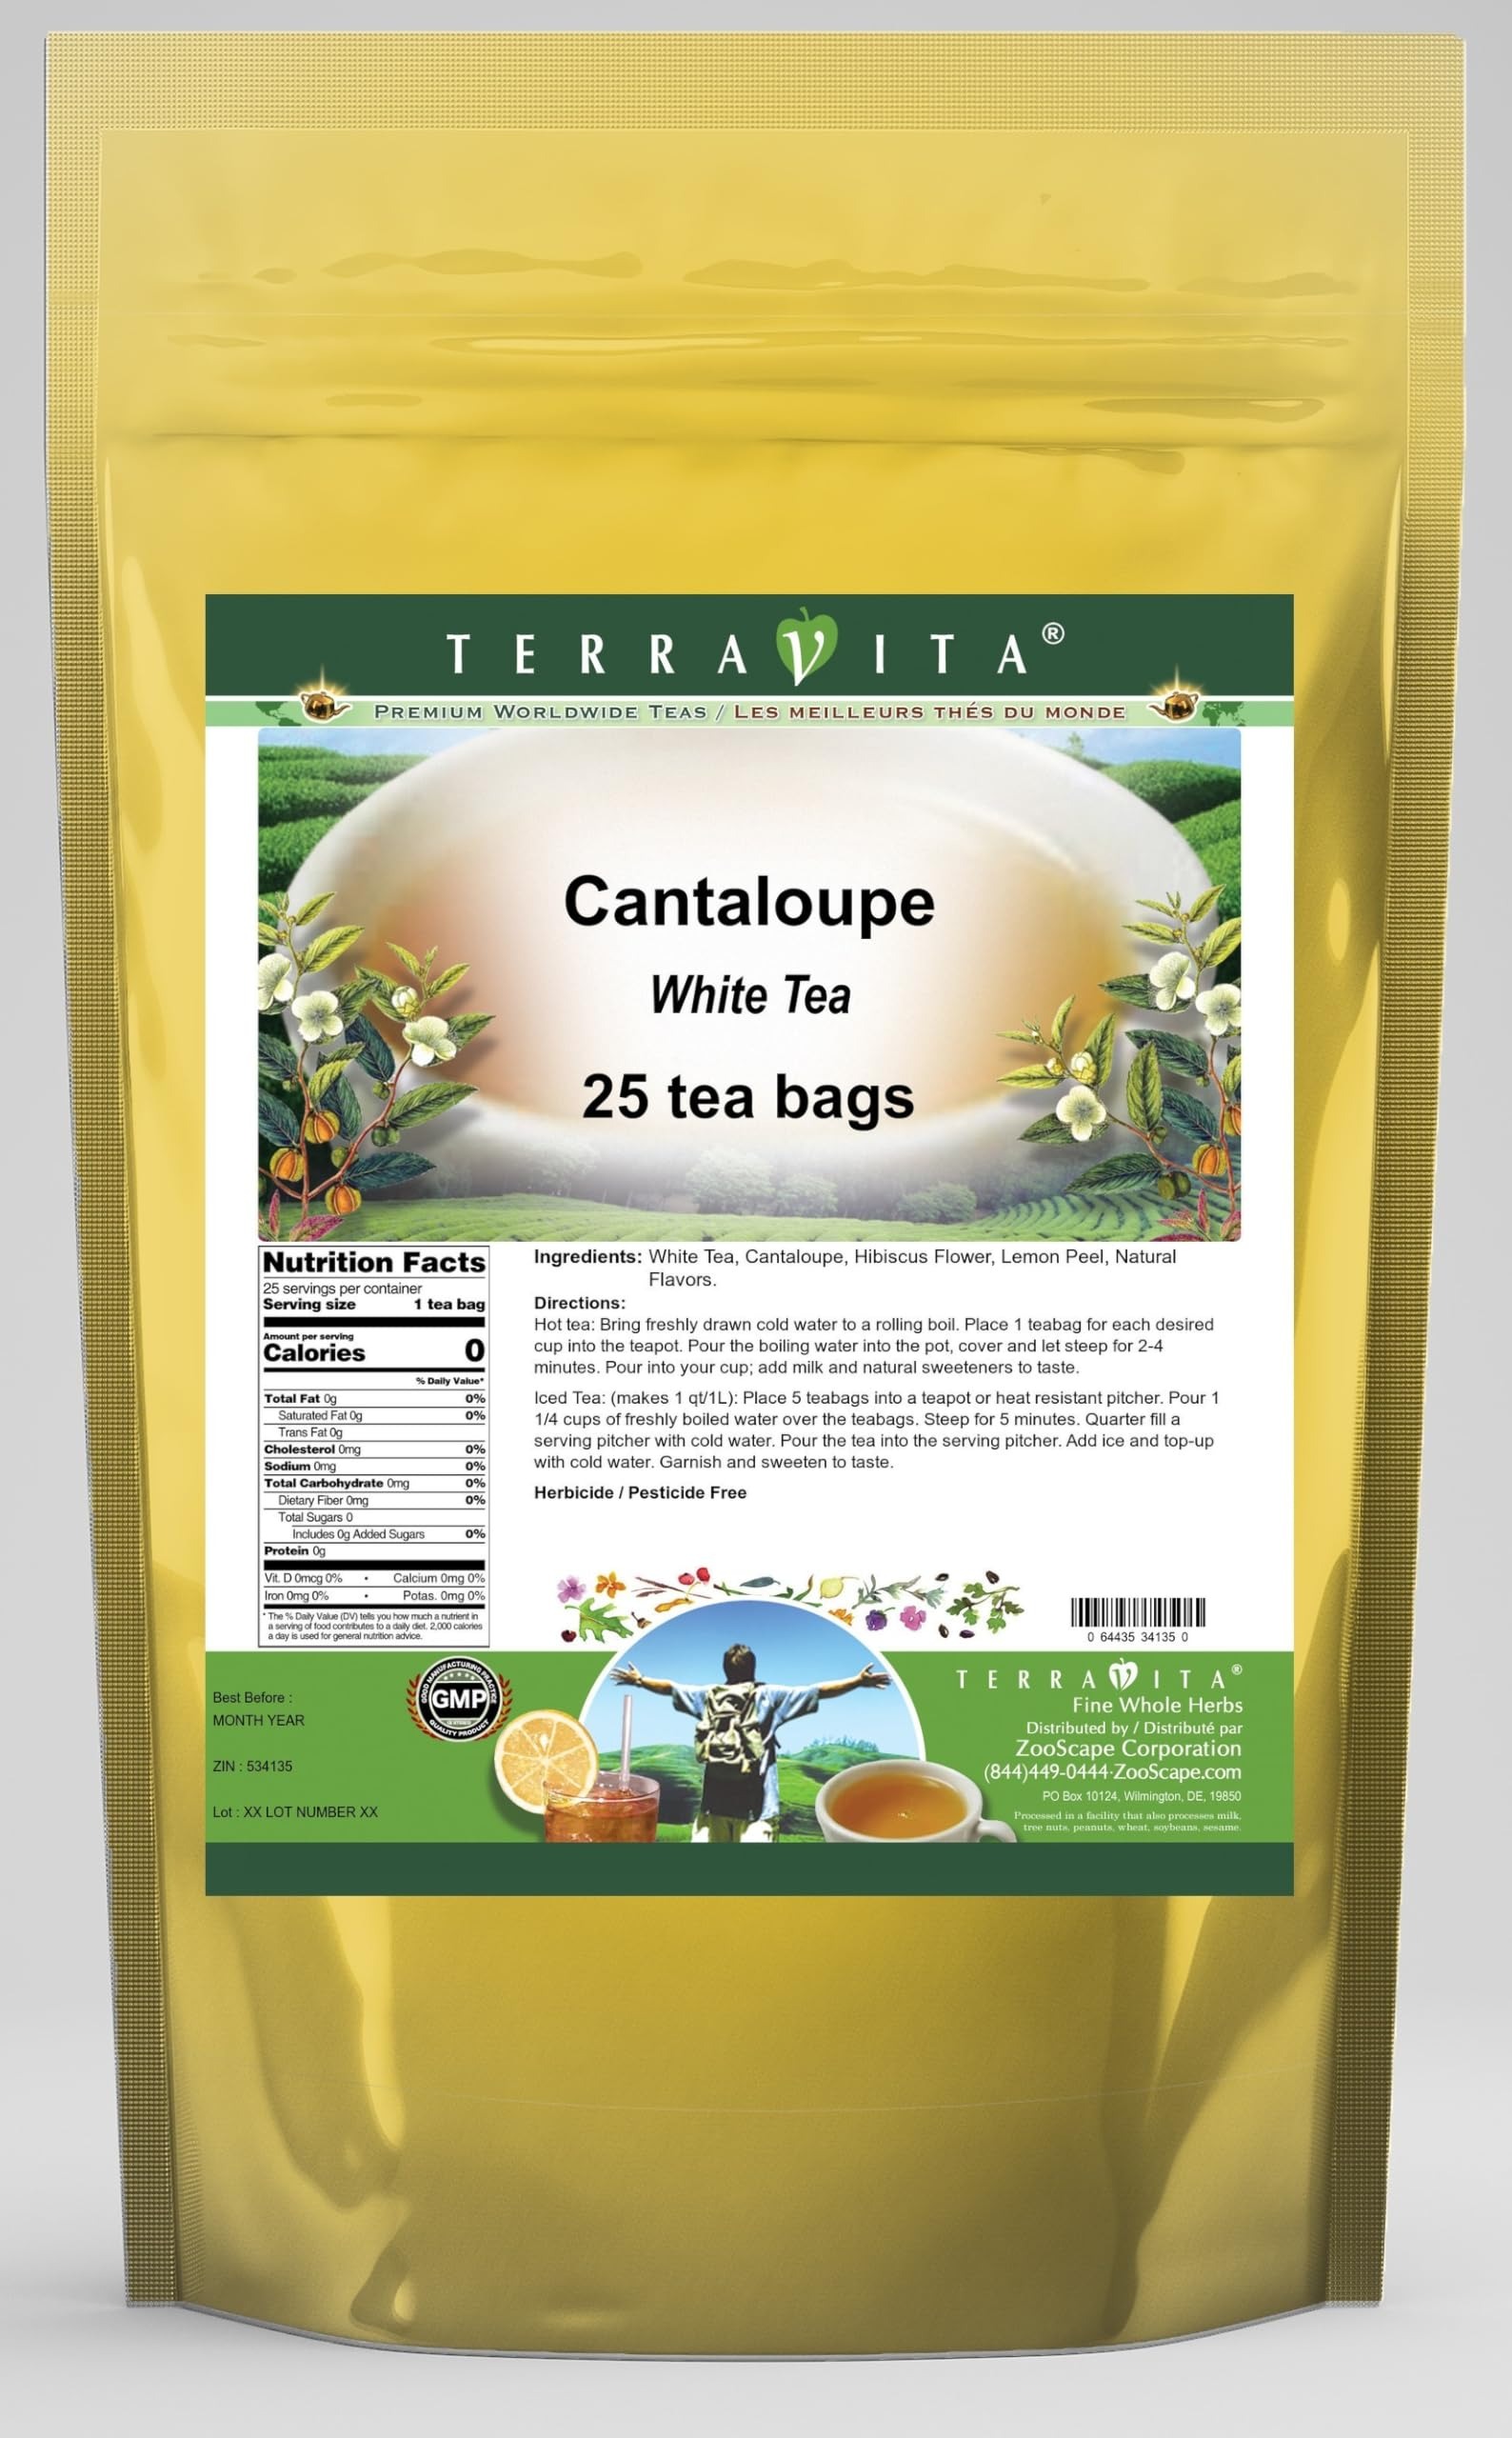
Item Name: Cantaloupe White Tea (25 tea bags, ZIN: 534135) - 2 Pack
Bullet Point 1: Our Cantaloupe White Tea is a mouth-watering flavored White tea with Cantaloupe, Hibiscus Flower and Lemon Peel that you can enjoy all year round! The aroma and Cantaloupe flavor is a delight! - Ingredients: White tea, Cantaloupe, Hibiscus Flower, Lemon Peel and Natural Cantaloupe Flavor.
Bullet Point 2: No fillers.
Bullet Point 3: Manufacturer: TerraVita
Bullet Point 4: Size: 25 tea bags
Bullet Point 5: White Tea Bags - Packed in a convenient upright pouch!
Product Description: Our Cantaloupe White Tea is a mouth-watering flavored White tea with Cantaloupe, Hibiscus Flower and Lemon Peel that you can enjoy all year round! The aroma and Cantaloupe flavor is a delight! - Ingredients: White tea, Cantaloupe, Hibiscus Flower, Lemon Peel and Natural Cantaloupe Flavor. - Hot tea brewing method: Bring freshly drawn cold water to a rolling boil. Place 1 teabag for each desired cup into the teapot. Pour the boiling water into the pot, cover and let steep for 2-4 minutes. Pour into your cup; add milk and natural sweeteners to taste. - Iced tea brewing method: (to make 1 liter/quart): Place 5 teabags into a teapot or heat resistant pitcher. Pour 1 1/4 cups of freshly boiled water over the teabags. Steep for 5 minutes. Quarter fill a serving pitcher with cold water. Pour the tea into the serving pitcher. Add ice and top-up with cold water. Garnish and sweeten to taste. - TerraVita is an exclusive line of premium-quality, natural source products that use only the finest, purest and most potent ingredients found around the world. TerraVita is hallmarked by the highest possible standards of purity, potency, stability and freshness. All of our products are prepared with the highest elements of quality control, from raw materials through the entire manufacturing process, up to and including the moment that the bottles or bags are sealed for freshness and shipped out to you. Our highest possible standards are certified by independent laboratories and backed by our personal guarantee. - TerraVita exists to meet and ensure your family's health and wellness without the harmful effects of chemicals and health products. We strive to make all of our products affordable and reliable and are constantly searching the market to maintain our affordability and to look for n
Value: 50.0
Unit: Count

Price: 50.1